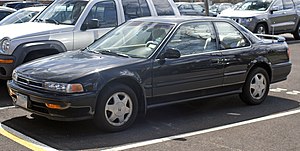
Honda Accord (4. generation) / Coupé
Honda Accord Coupé (1990−1994)
Honda Accord er en stor mellemklassebil fra den japanske bilfabrikant Honda. Den fjerde generation blev bygget i årene 1989 til 1994.